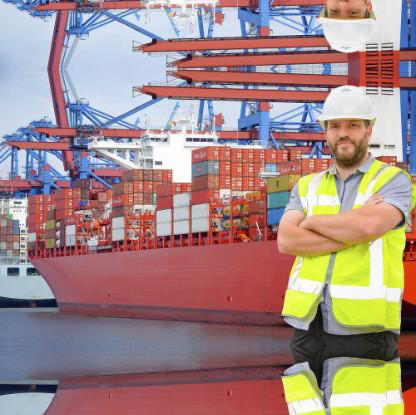
Objects in the image:
label: helmet
label: helmet